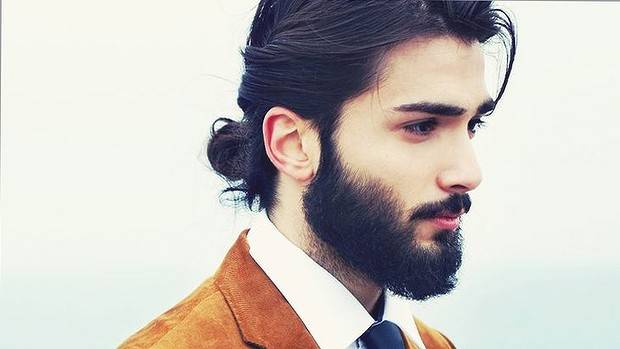
Gender: men